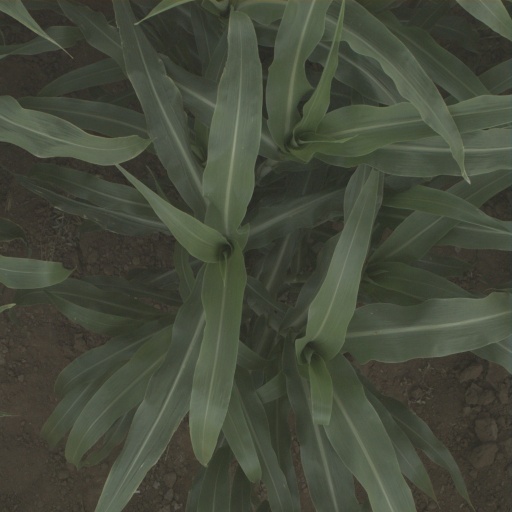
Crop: sorghum